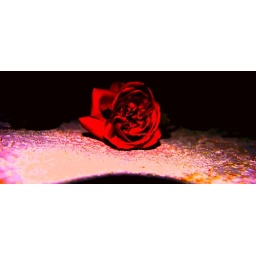
Not great but I love the blurriness of the wall in contrast to my cameras focus on the rose